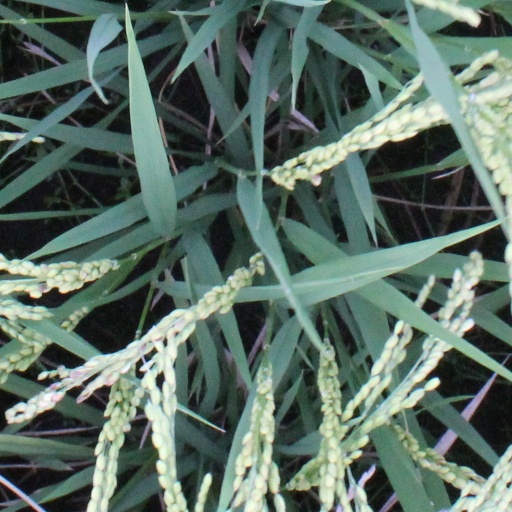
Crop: rice